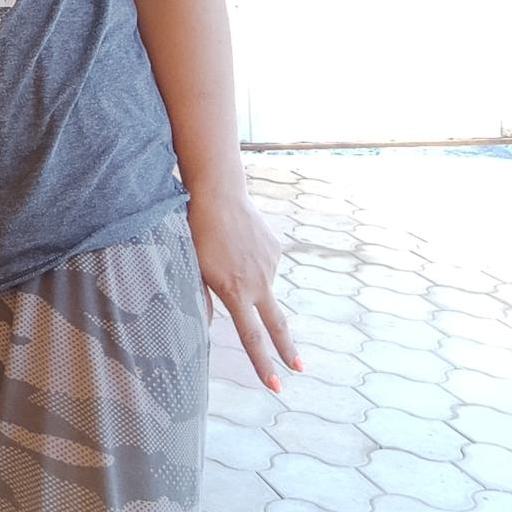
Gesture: no_gesture